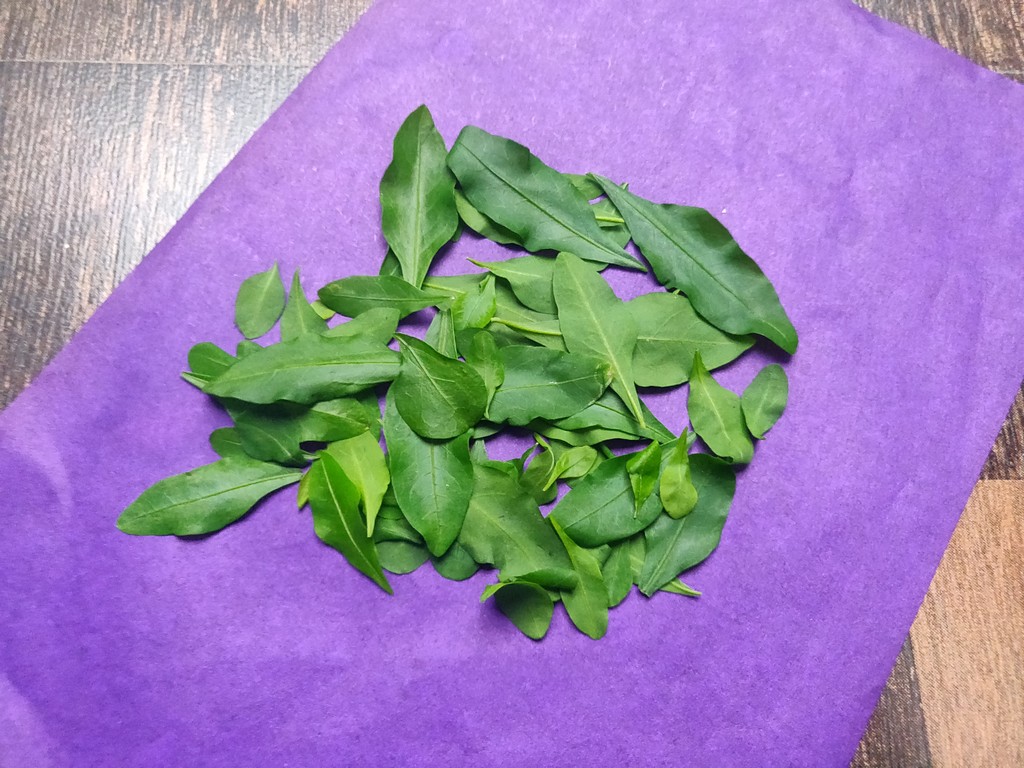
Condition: Healthy
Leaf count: multiple
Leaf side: unknown